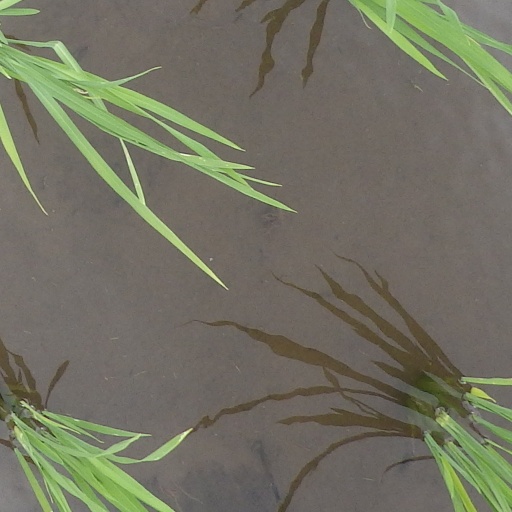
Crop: rice